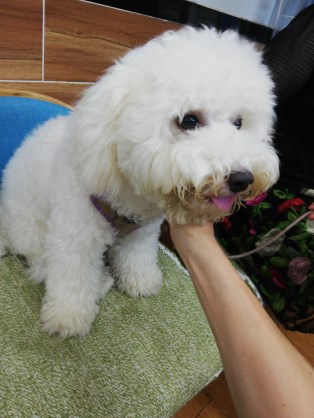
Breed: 3083-n000117-Bichon_Frise